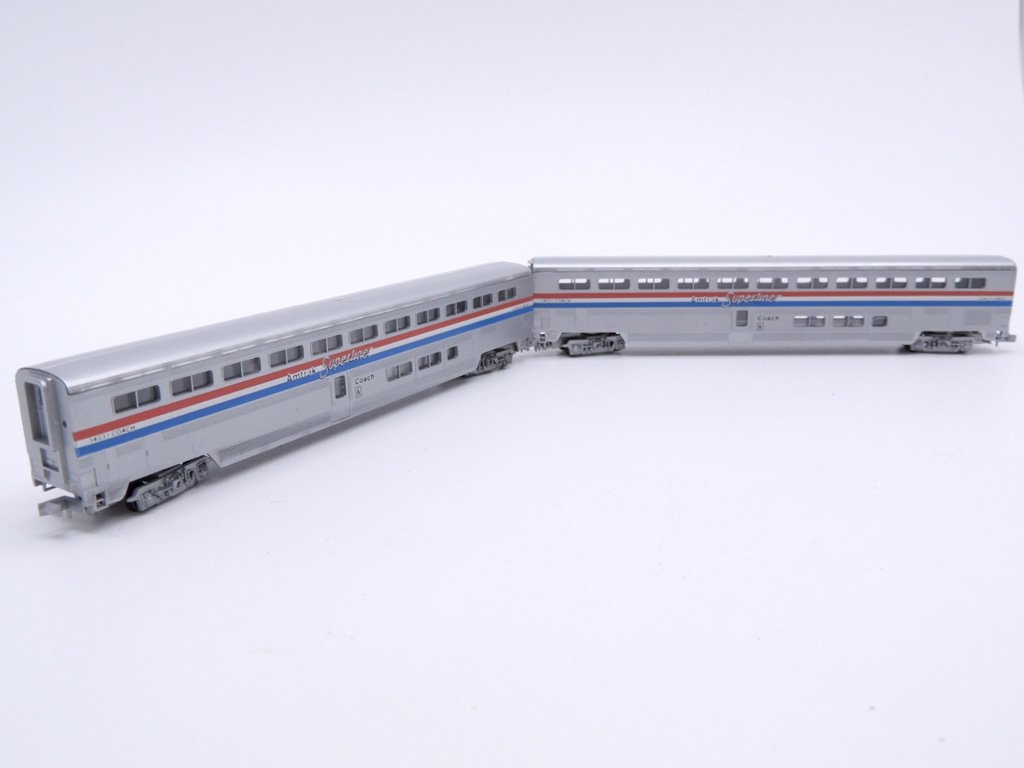
コンコー CON-COR アムトラック Amtrak スーパーライナー Super Liner 2両セット Nゲージ ケース付 鉄道模型 ●
Brand: TOKYO RECYCLE imption
ブランド コンコー CON-COR 商品名 アムトラック Amtrak スーパーライナー Super Liner 2両セット Nゲージ ケース付 サイズ 約 W16.5×D2×H3cm / 両 ※当ショップは、主にリサイクル品を取り扱っております。基本的に USED品 である事をご理解頂き、ご購入をご検討下さいませ。 コメント ～鉄道ファン、鉄道模型コレクター必見の希少アイテム～ 弊社はデザイナーズ家具やブランド家具、北欧食器、現代陶芸作家等、ビンテージやアンティーク等のインテリアに特化したリサイクルショップになります。故に鉄道模型はこれまでもあまりお取り扱いはございませんが、この度鉄道模型のコレクター様である前所有者様より、鉄道模型、看板他、大量の鉄道コレクションのお買取りのご依頼を受けましたので、今回特別にお買取りを行いました。 調べてみると中にはもう手に入らないレアアイテムも！？鉄道模型の専門店程の知識は無い為、詳細はお答えできない場合もございますが、現品限りの現状品販売として、比較的リーズナブルな価格でご提供させて頂きます！ もしあなたがずっと探していたアイテムがあれば、是非この出合いをお見逃しなく。再入荷の出来ない商品になりますので、ご注文はお早めに！ ※こちらは単体での販売となります。別ページにて他のコレクションアイテムも出品しておりますので、是非ご覧下さいませ！ コンディション こちらはビンテージ品となります。 未使用品とはなりますが、箱に長期保管に伴うクスミや表面の擦れ、破れが見受けられます。 本体は若干の汚れが見られますが良好なコンディションを保っております。動作の確認等は行なっておりませんので予めご了承下さいませ。 ※現状お渡しのジャンク品となります。 ※画像のご確認をお願い致します。（ 中古品という特性上、細かい擦れや傷、汚れ等を完全にお伝えする事は大変申し訳ございませんが出来兼ねます。特筆すべきコンディションは出来るだけ記載させて頂きますが、ある程度の使用感はあるものとお考え頂き、購入をご検討下さいませ。 また取扱説明書や保証書等は記載が無い限り付属いたしませんことご了承ください。） 発送方法 ・ ヤマト運輸 ヤマト宅急便 （ 送料着払い ） 60 cmサイズ （ サイズは大凡のものとなり、梱包後に前後する場合が御座います ） 東京からの発送、 送料は着払いとなります。 ヤマト宅急便のページで ≫ 送料 をご確認下さい。 （ 関東から出荷した場合の一覧表が表示されます ） ※梱包材につきましては、リサイクルのダンボールや使用済み化粧箱等を使用致しますので、予めご了承下さいませ。 ・ 店頭での受け取り 在庫している各店舗にてお品物の直接の受け取りが可能です。 ご来店の際は前日までにご連絡をお願い致します。 お取り扱い店舗 ■ 祖師谷大蔵店 ■ 上記店舗にて、現品をご覧頂けます。 店舗情報は ≫ コチラ から、ご確認ください。 ≫ その他の取扱商品一覧 ※常に最新の在庫状況の反映に努めておりますが、実店舗での販売を兼ねている為、ご注文頂いた時には既に売り切れになっている場合も御座います。お手数をお掛けしますが、ご来店の際は取扱店舗までご確認をお願い致します。 購入前の注意事項 ・ 営業時間外のご注文に関しまして、翌営業日の在庫確認後、順次ご連絡させて頂きます。 ・ ご注文から出荷までを7日以内を目安に進行させて頂きます。長期保管に関しましては、事前に取扱店舗スタッフまでご相談下さい。 ・ 記載されているサイズより、設置場所と搬入ルートを十分御確認下さい。発送後のキャンセルは、商品価格の10%のキャンセル料、及び返送時における運搬料が発生致します。 ・照明の電球、時計などの電池、充電バッテリー、各家電のフィルター類等、メーカーが定める消耗品による動作不良などは当社規定の不良品に該当せず、返品および交換や保証の対象外となります。 ・ キャリアメール（@ezweb、@docomo、@softbank等の携帯メールアドレス）は、当方からの連絡メールが受信出来ない場合が御座います。 【＠tokyo-recycle.net】の指定受信設定 、または PCメール や フリーメール のご利用をお願い致します。 ・ ≫「特定商取引法に基づく表記」 をご注文の前に必ずご確認下さい。
Category: Arts & Entertainment > Hobbies & Creative Arts > Model Making > Model Trains & Train Sets